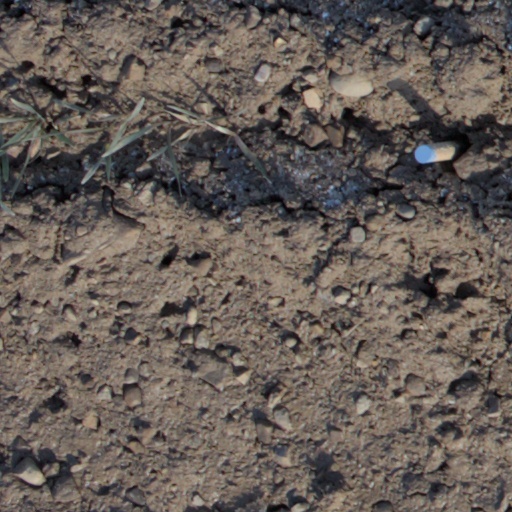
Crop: wheat